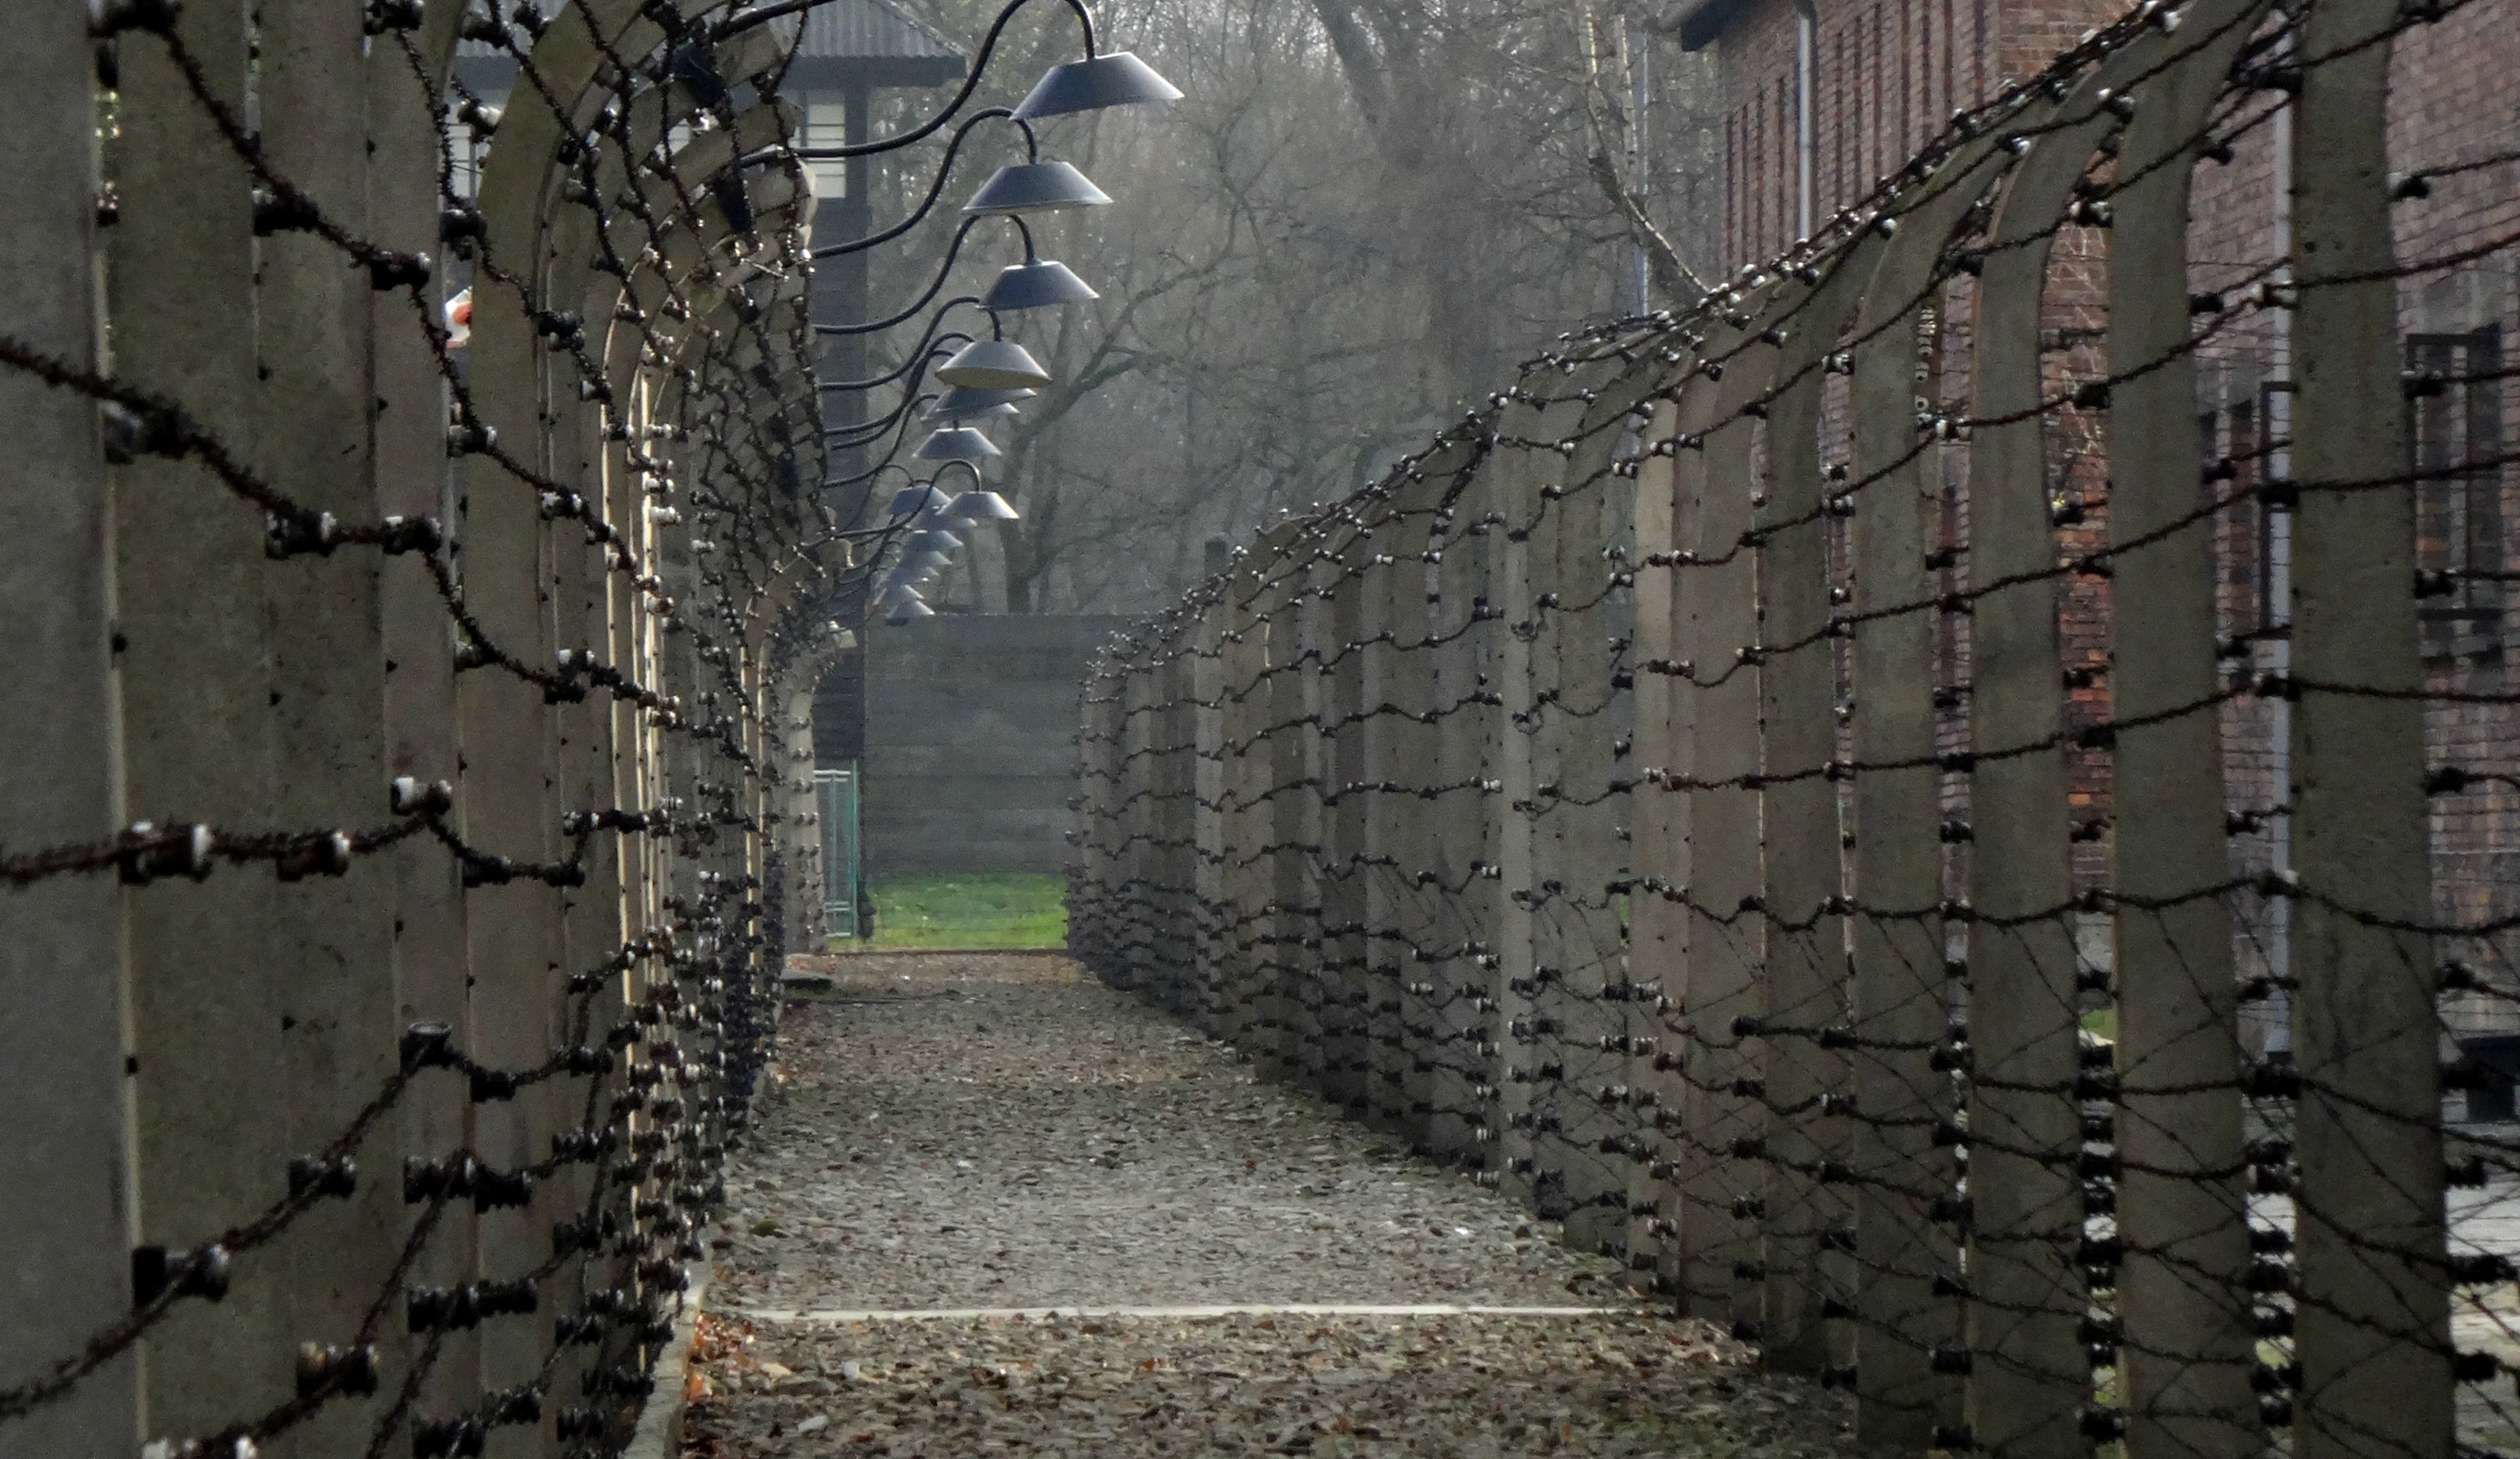
tree, fence, wood, wall, tire, history, the museum, screenshot, auschwitz, concentration camp, man made object, automotive tire